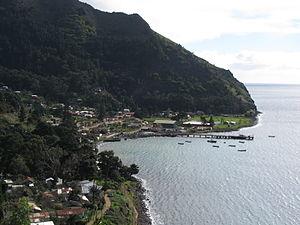
La baie Cumberland, en espagnol : Bahía Cumberland, est une baie située au nord-est de l'île Robinson Crusoe, dans l'archipel Juan Fernández, au Chili. Sur les rives de la baie se trouve le seul village de l'île, San Juan Bautista.
Cette liste recense les phares du Chili, dont les côtes sont particulièrement longues et dangereuses. En effet, le Chili compte au moins 5 000 îles rocheuses. La signalisation maritime est effectuée par le Servicio de Señalización Marítima au sein du Service hydrographique et océanographique de la marine chilienne dépendant de la Marine chilienne.